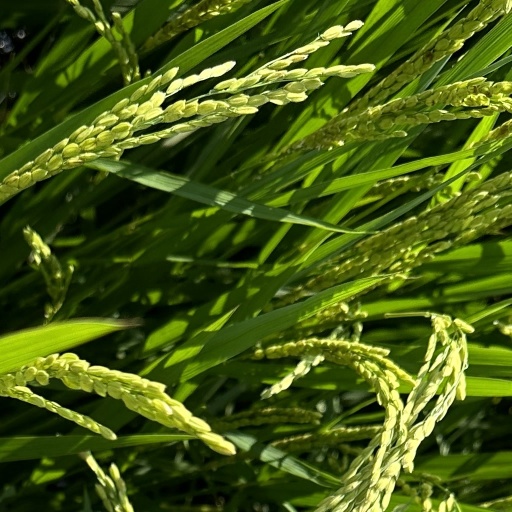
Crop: rice